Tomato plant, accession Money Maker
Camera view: vertical (180 deg); turntable rotation: 240 degrees
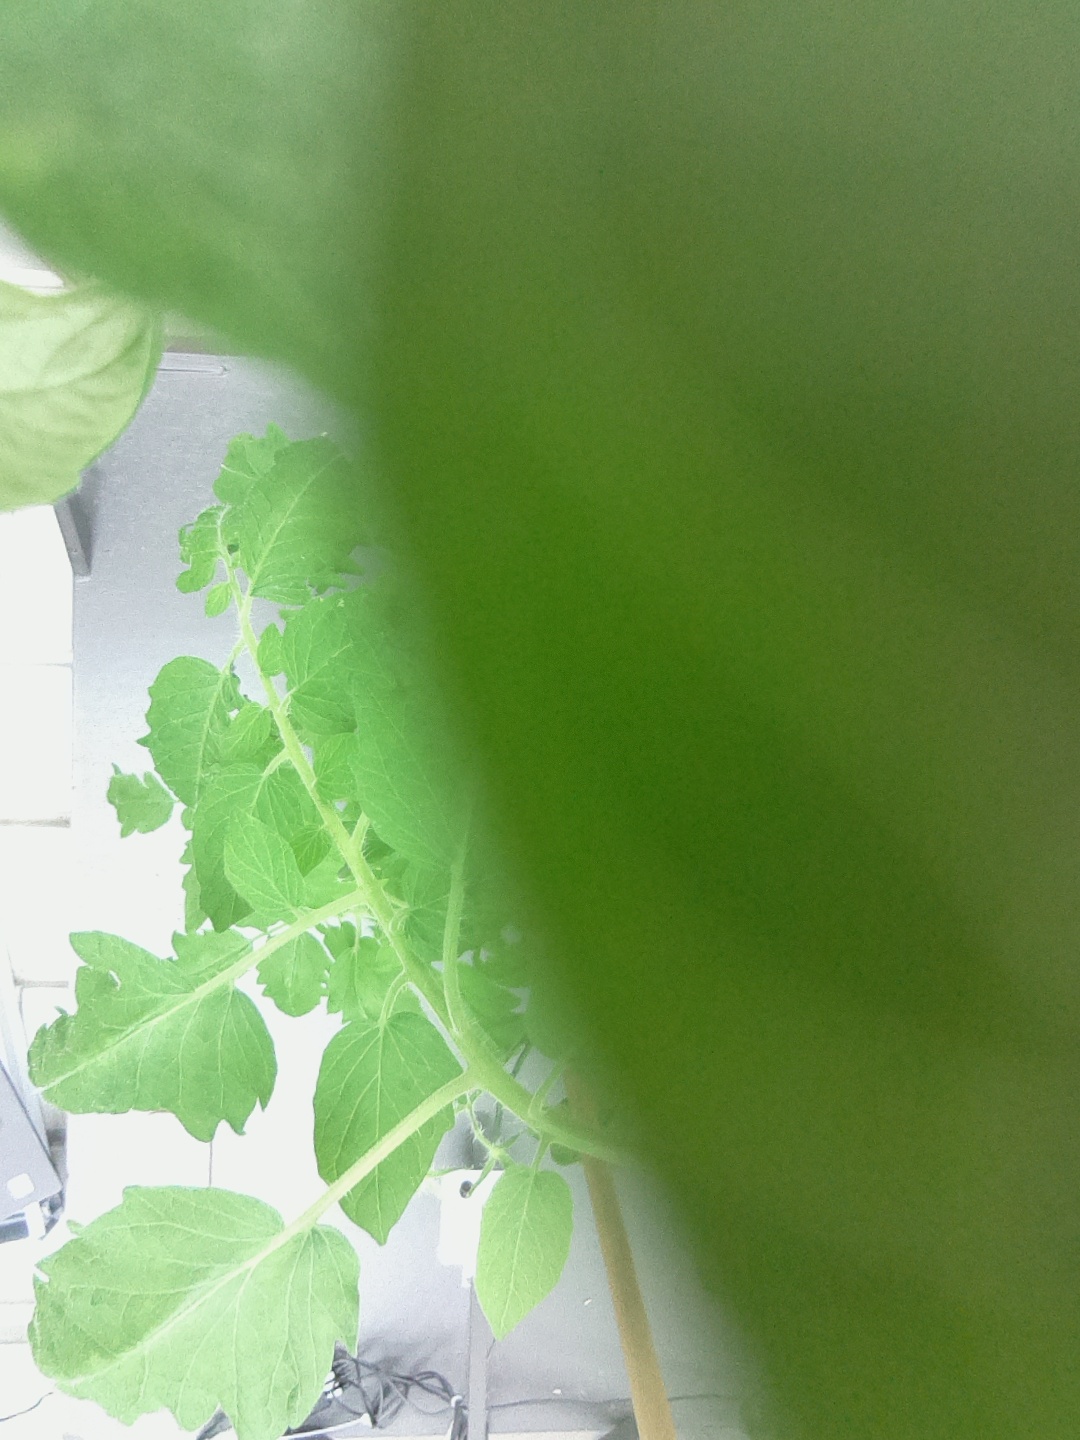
BBCH growth stage 63: 30%-40% of flowers open